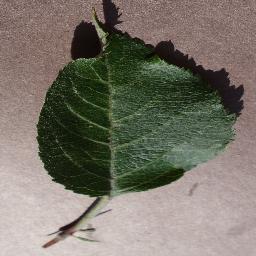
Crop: apple
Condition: healthy